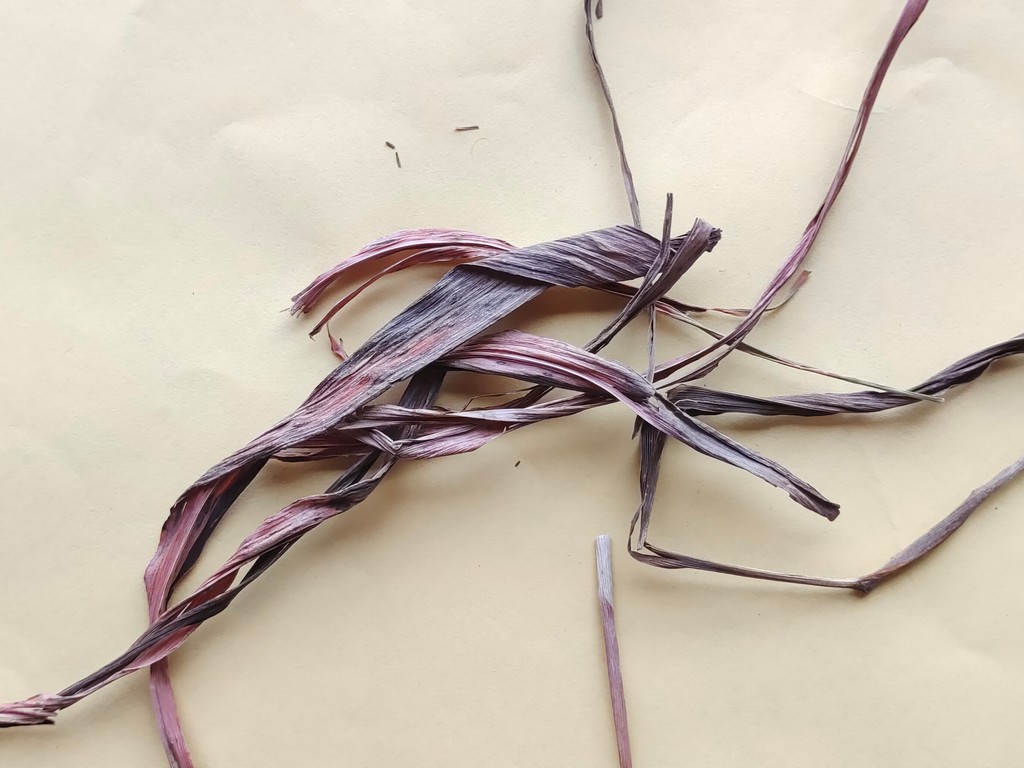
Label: Dried